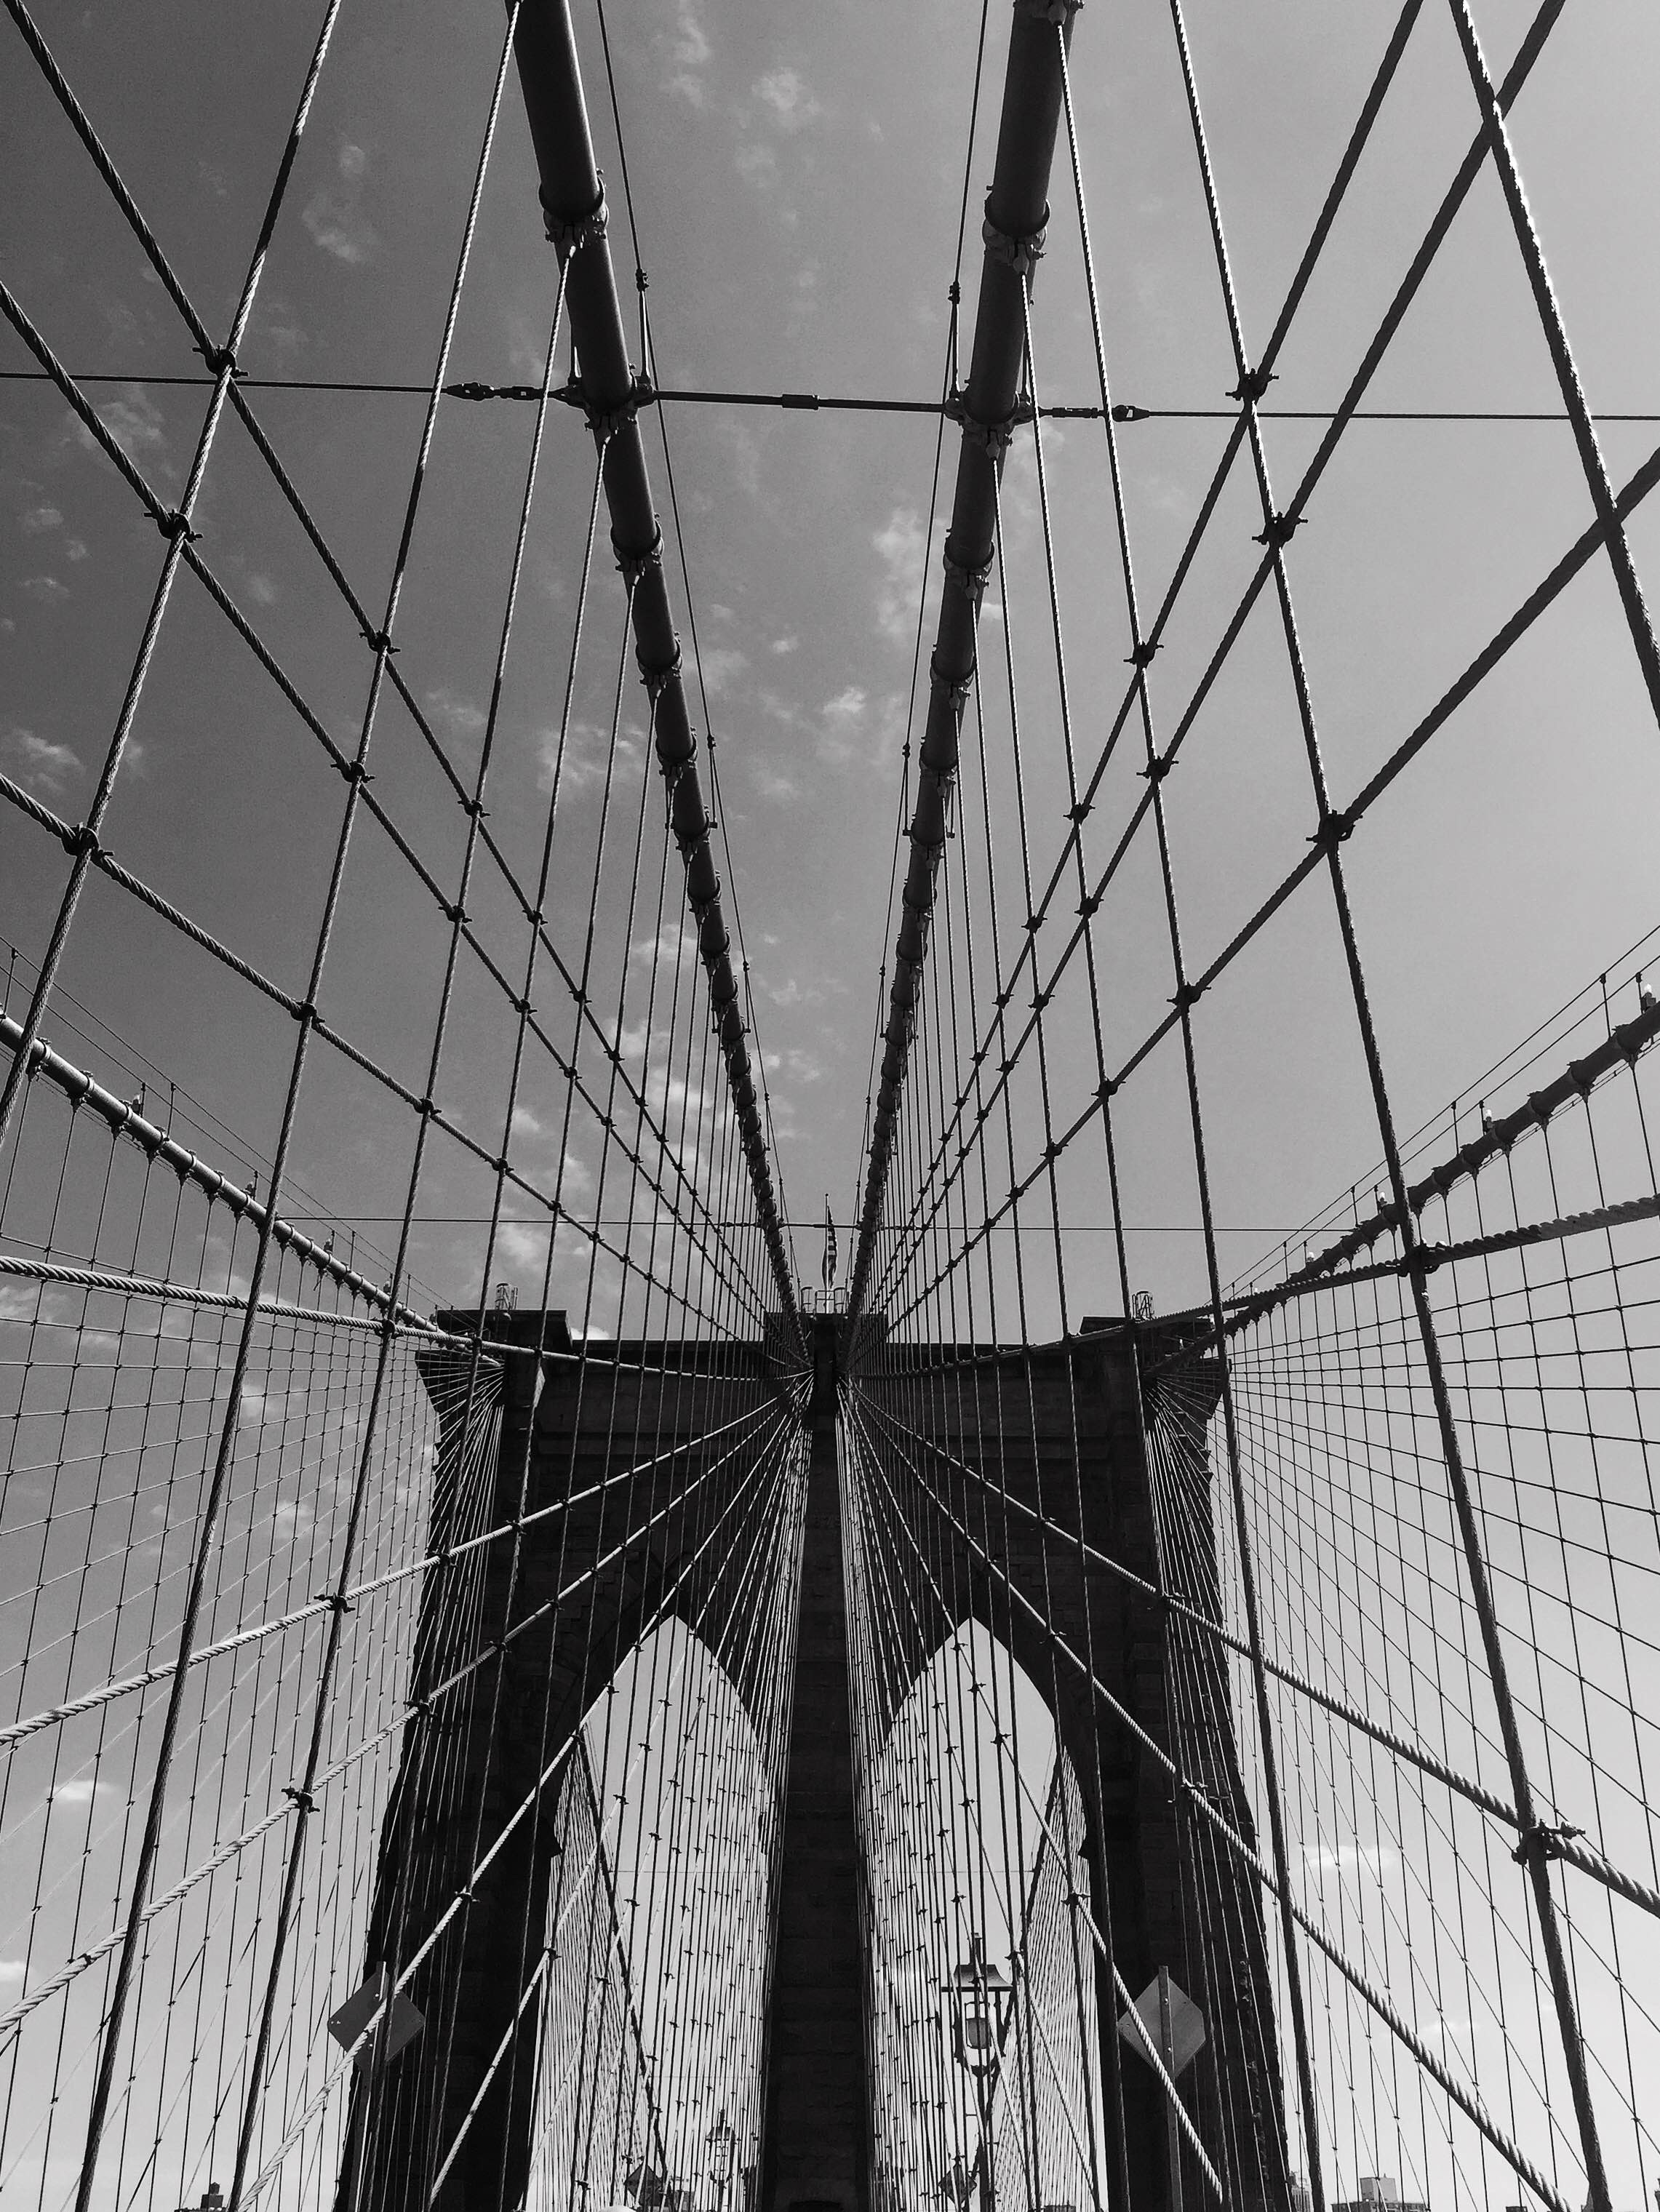
black and white, architecture, bridge, skyscraper, line, ferris wheel, mast, monochrome, symmetry, tourist attraction, shape, monochrome photography